Riverside Cemetery (Denver)

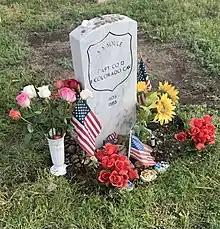
Grave of soldier and hero Silas Soule

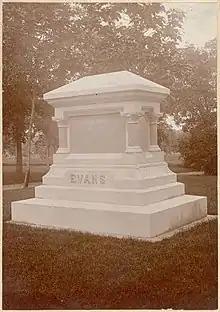
John Evans' grave marker

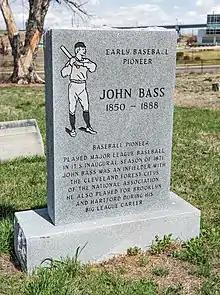
John Bass gravestone

Being Denver's oldest operating cemetery, Riverside serves as the final resting place for hundreds of local historical figures. There are three Medal of Honor recipients (Day, Hasting, and Kelley) buried there.